George Washington Lane

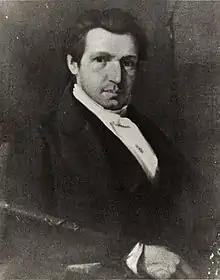

George Washington Lane (1806 – November 12, 1863) was a United States district judge of the United States District Court for the Middle District of Alabama, the United States District Court for the Northern District of Alabama and the United States District Court for the Southern District of Alabama.